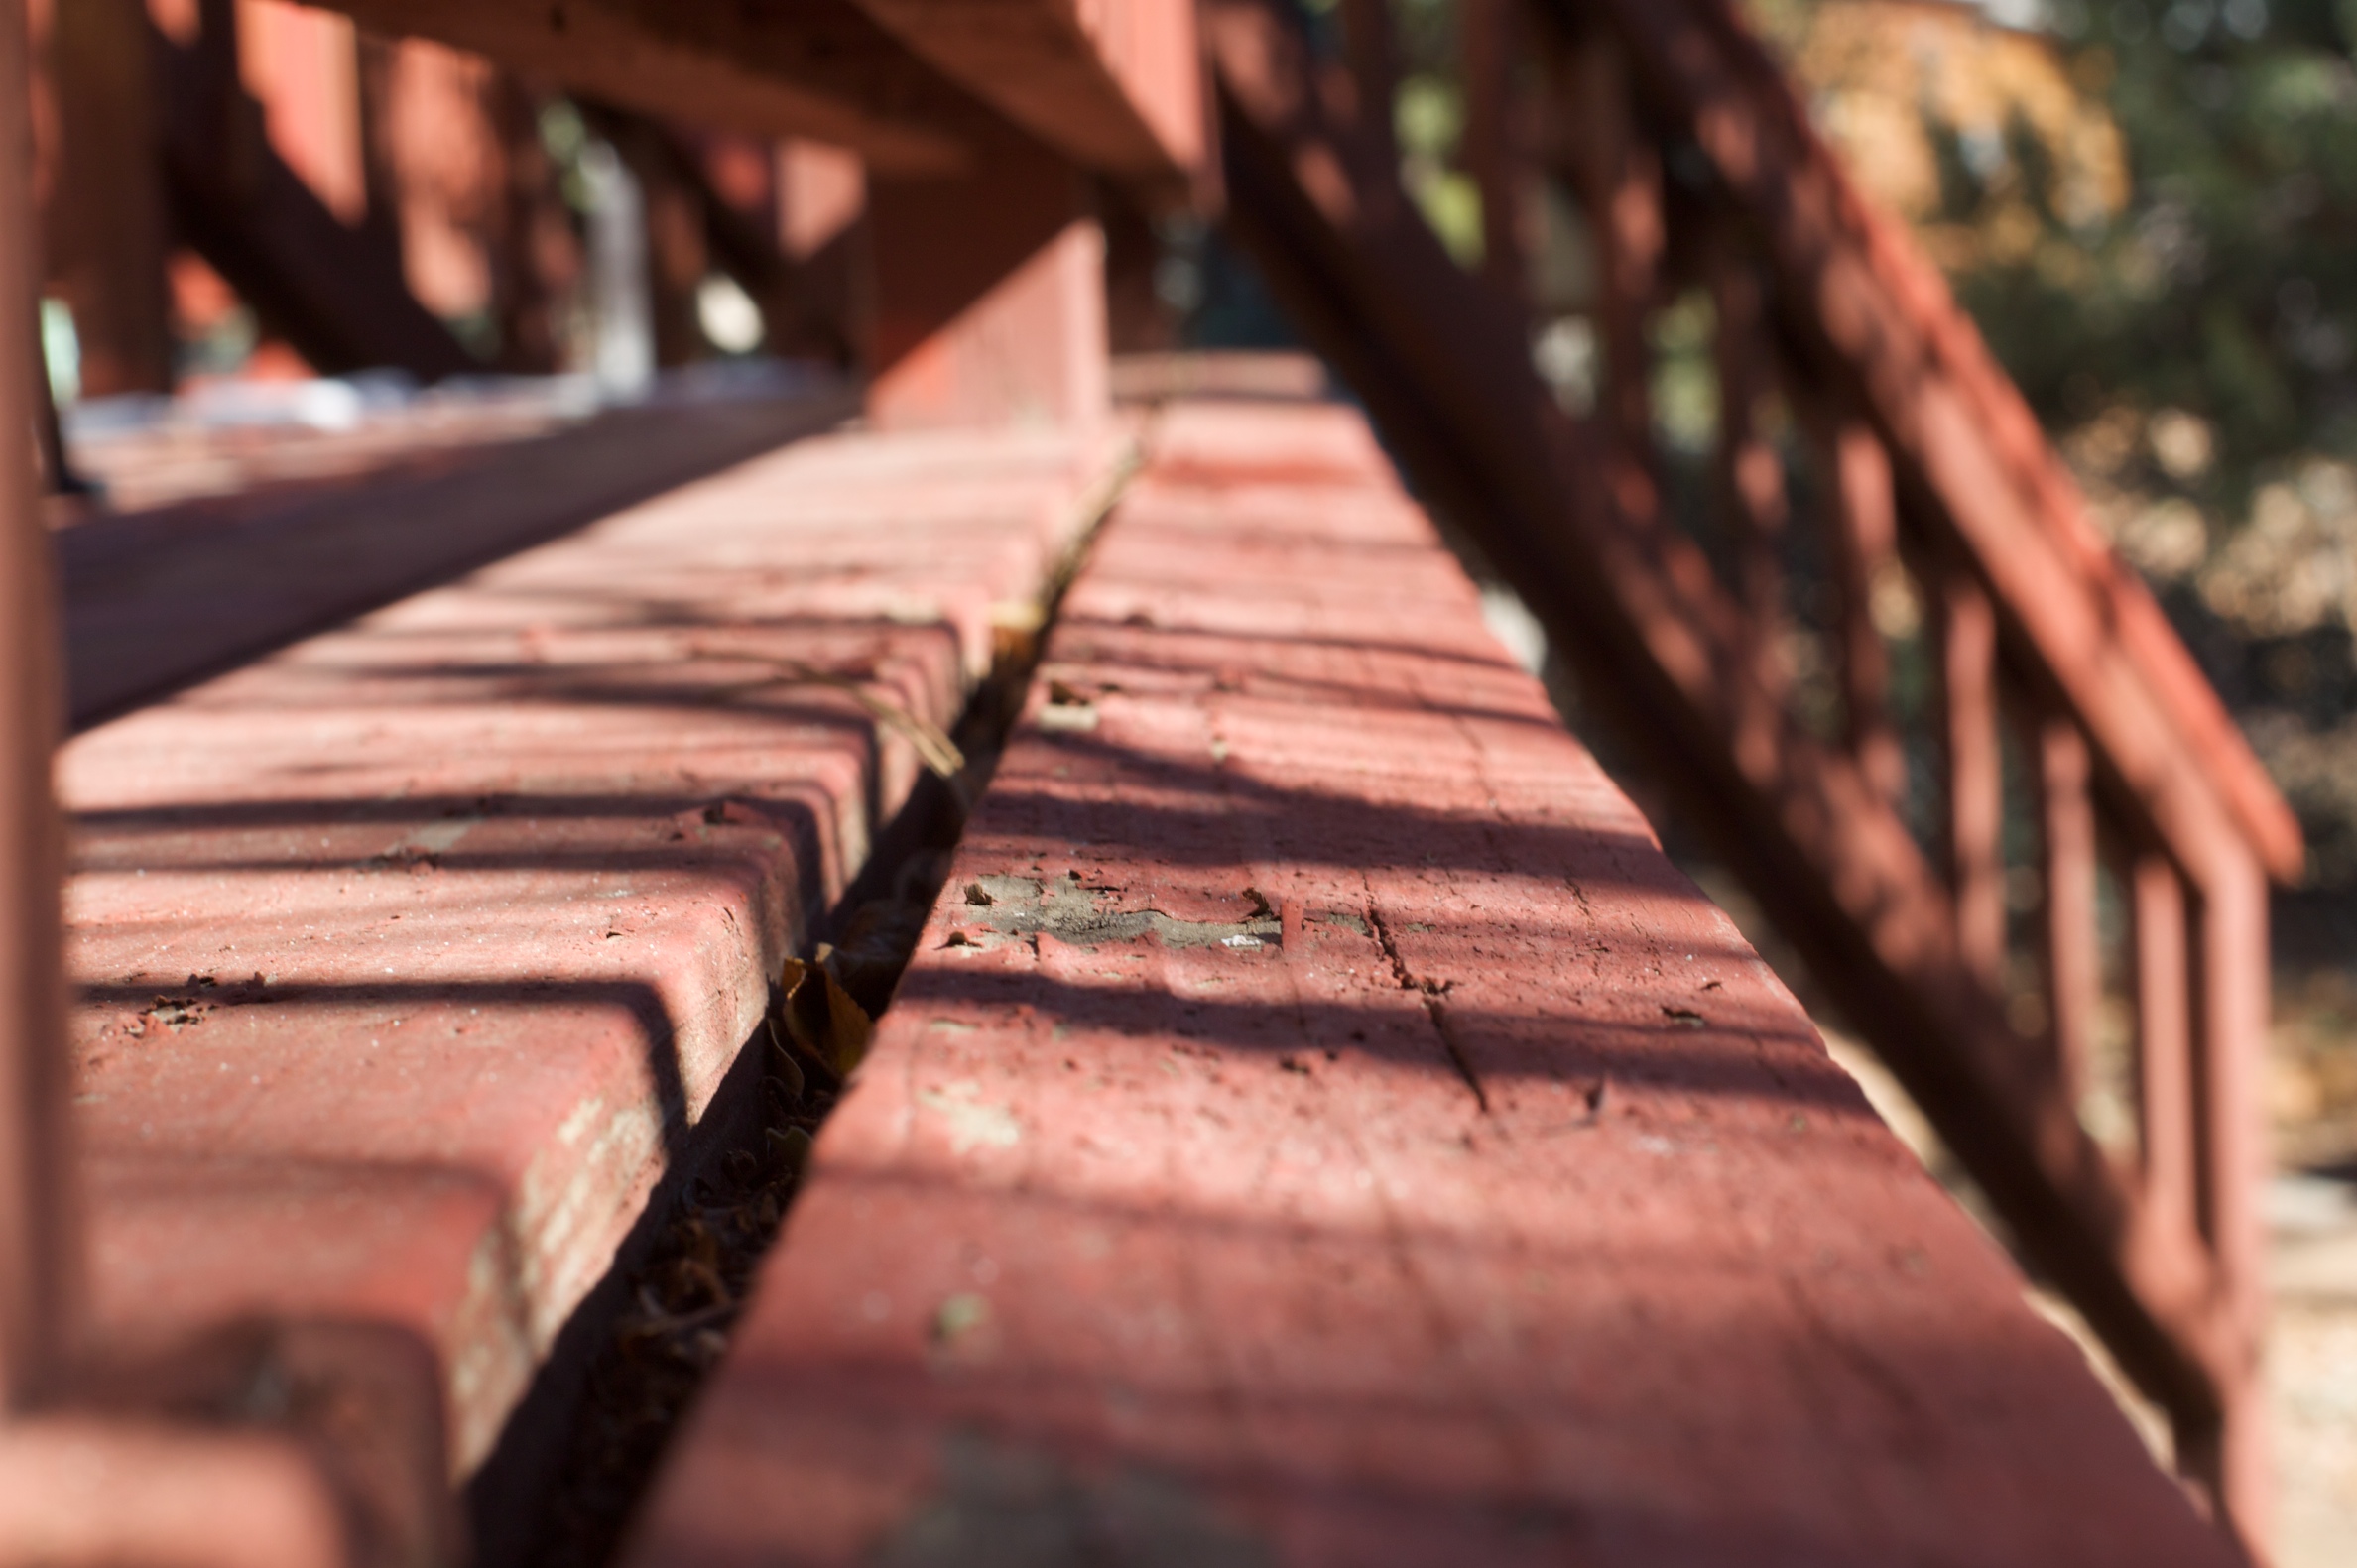
wood, track, sunlight, leaf, color, material, close up